Johann Caspar Bosshardt

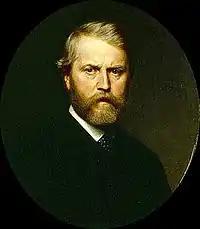
Self-portrait (c.1875)

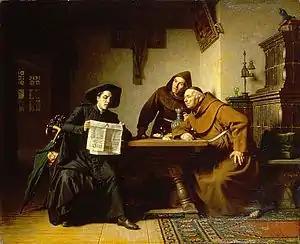
Politics in the Monastery

Johann Caspar Bosshardt, or Kaspar Boßhardt (1 April 1823, Pfäffikon - 10 February 1887, Munich) was a Swiss history painter who spent most of his life in Germany.